Farmland Downtown Historic District

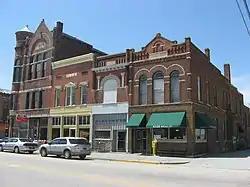
Farmland Downtown Historic District, May 2010

Farmland Downtown Historic District is a national historic district located at Farmland, Randolph County, Indiana.